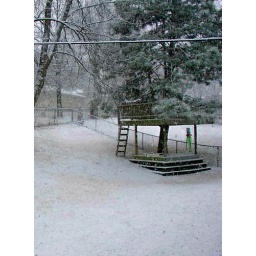
This is our tree house in the backyard. Snow fall of 2006. pbluejay, not as nice as yours.